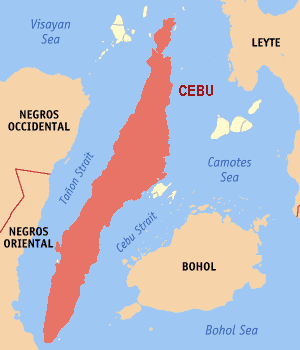
Cebu, en cebuano Sugbo, est une des plus grandes îles des Philippines, située au centre du pays, entre Mindanao au sud et Luçon au nord. Sa plus grande ville est Cebu, capitale de la province du même nom. De forme allongée, elle s'étire sur 225 kilomètres de longueur pour une largeur maximale de 35 kilomètres.